Jesse B. Jackson

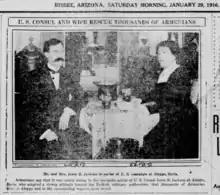
January 29, 1916, "Bisbee Daily Review", "U.S. Consul and Wife Rescue Thousands of Armenians". Jackson is pictured with his wife with a caption that says, "Armenians say that it was solely owing to the energetic action of U.S. Consul Jesse B. Jackson at Aleppo, Syria, who adopted a strong attitude toward the Turkish military authorities, that thousands of Armenian lives in Aleppo and in the surrounding regions were saved."

Jackson also reported that those who were deported from Urfa were never heard of again, "though I sent a trustworthy Mohammedan on a five weeks journey throughout the interior into which they had disappeared to make a diligent search for any of the survivors, and I personally made many inquiries to that end. Without a doubt they suffered the fate of their fellow townsmen when at a safe distance from the city, and their bones lie bleaching in the sun and sands of the vast Mesopotamian desert."